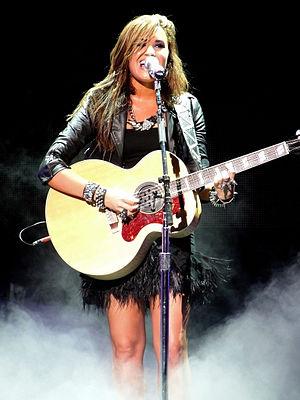
Demi Lovato: Live in Concert est la deuxième tournée de la chanteuse et actrice Demi Lovato dans le but de promouvoir son deuxième album Here We Go Again.